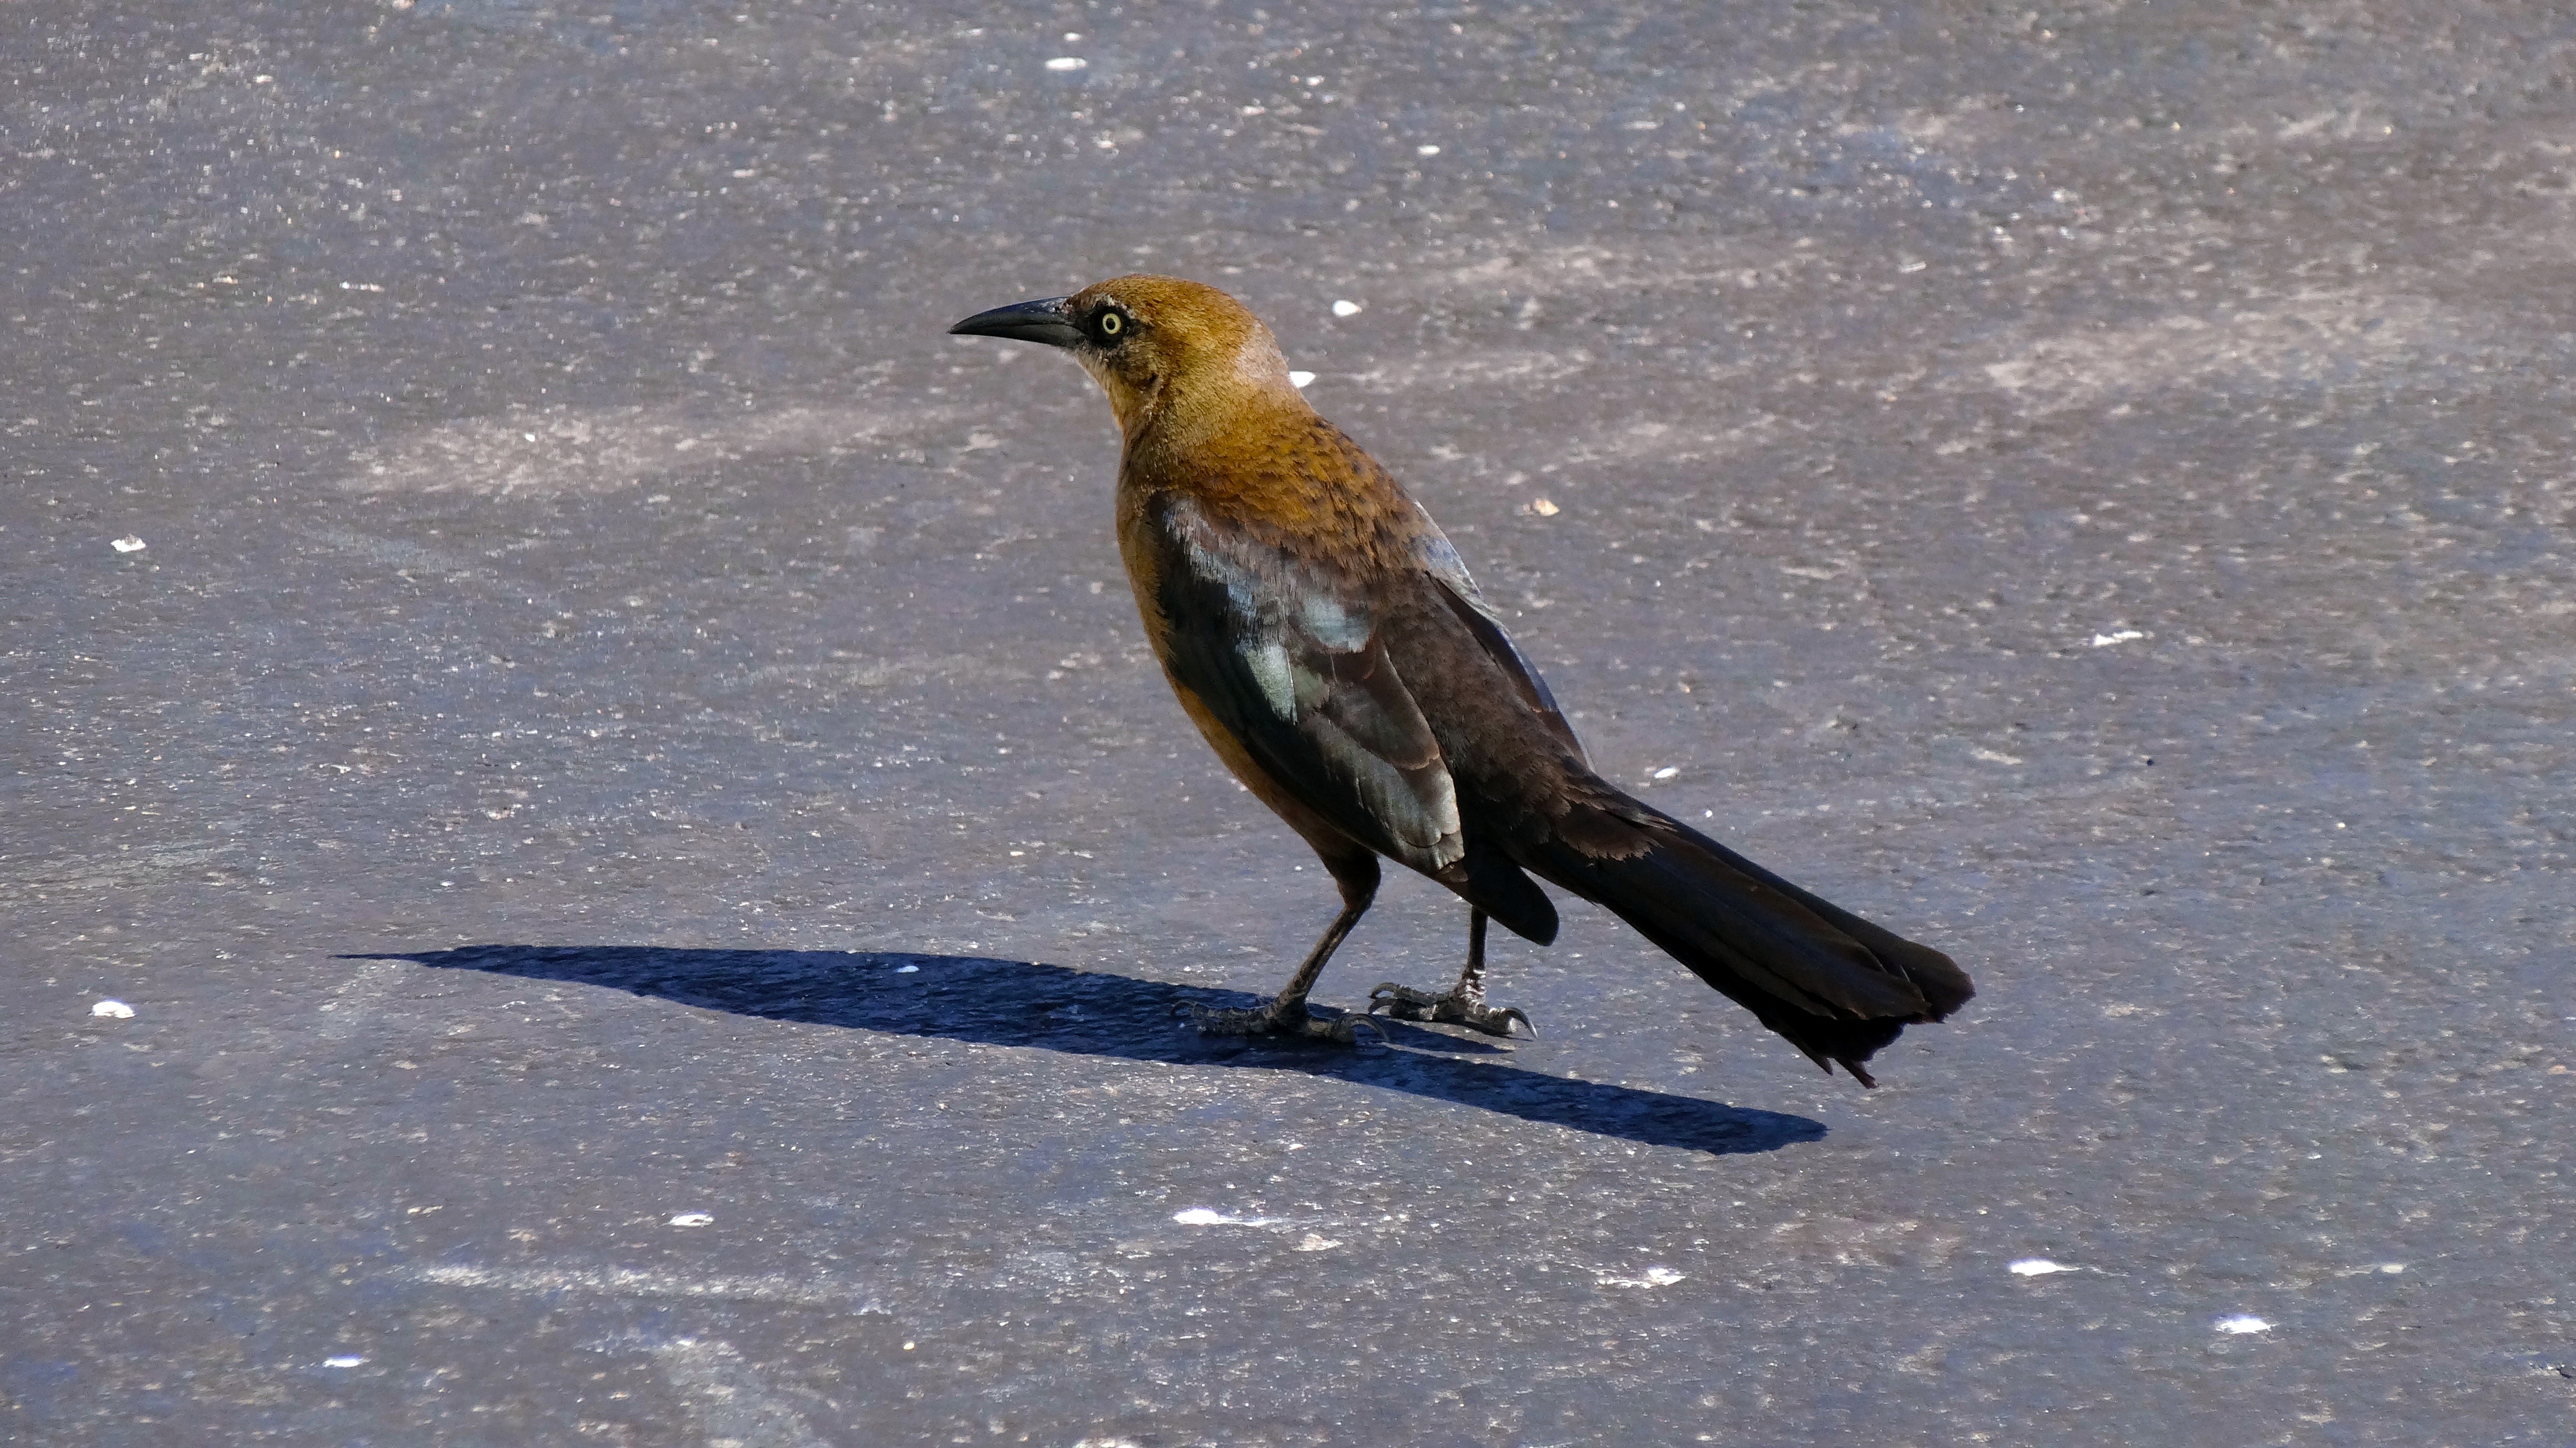
brown bird, bird, wild bird, wildlife, animal, big beak, birdwatching, walking bird